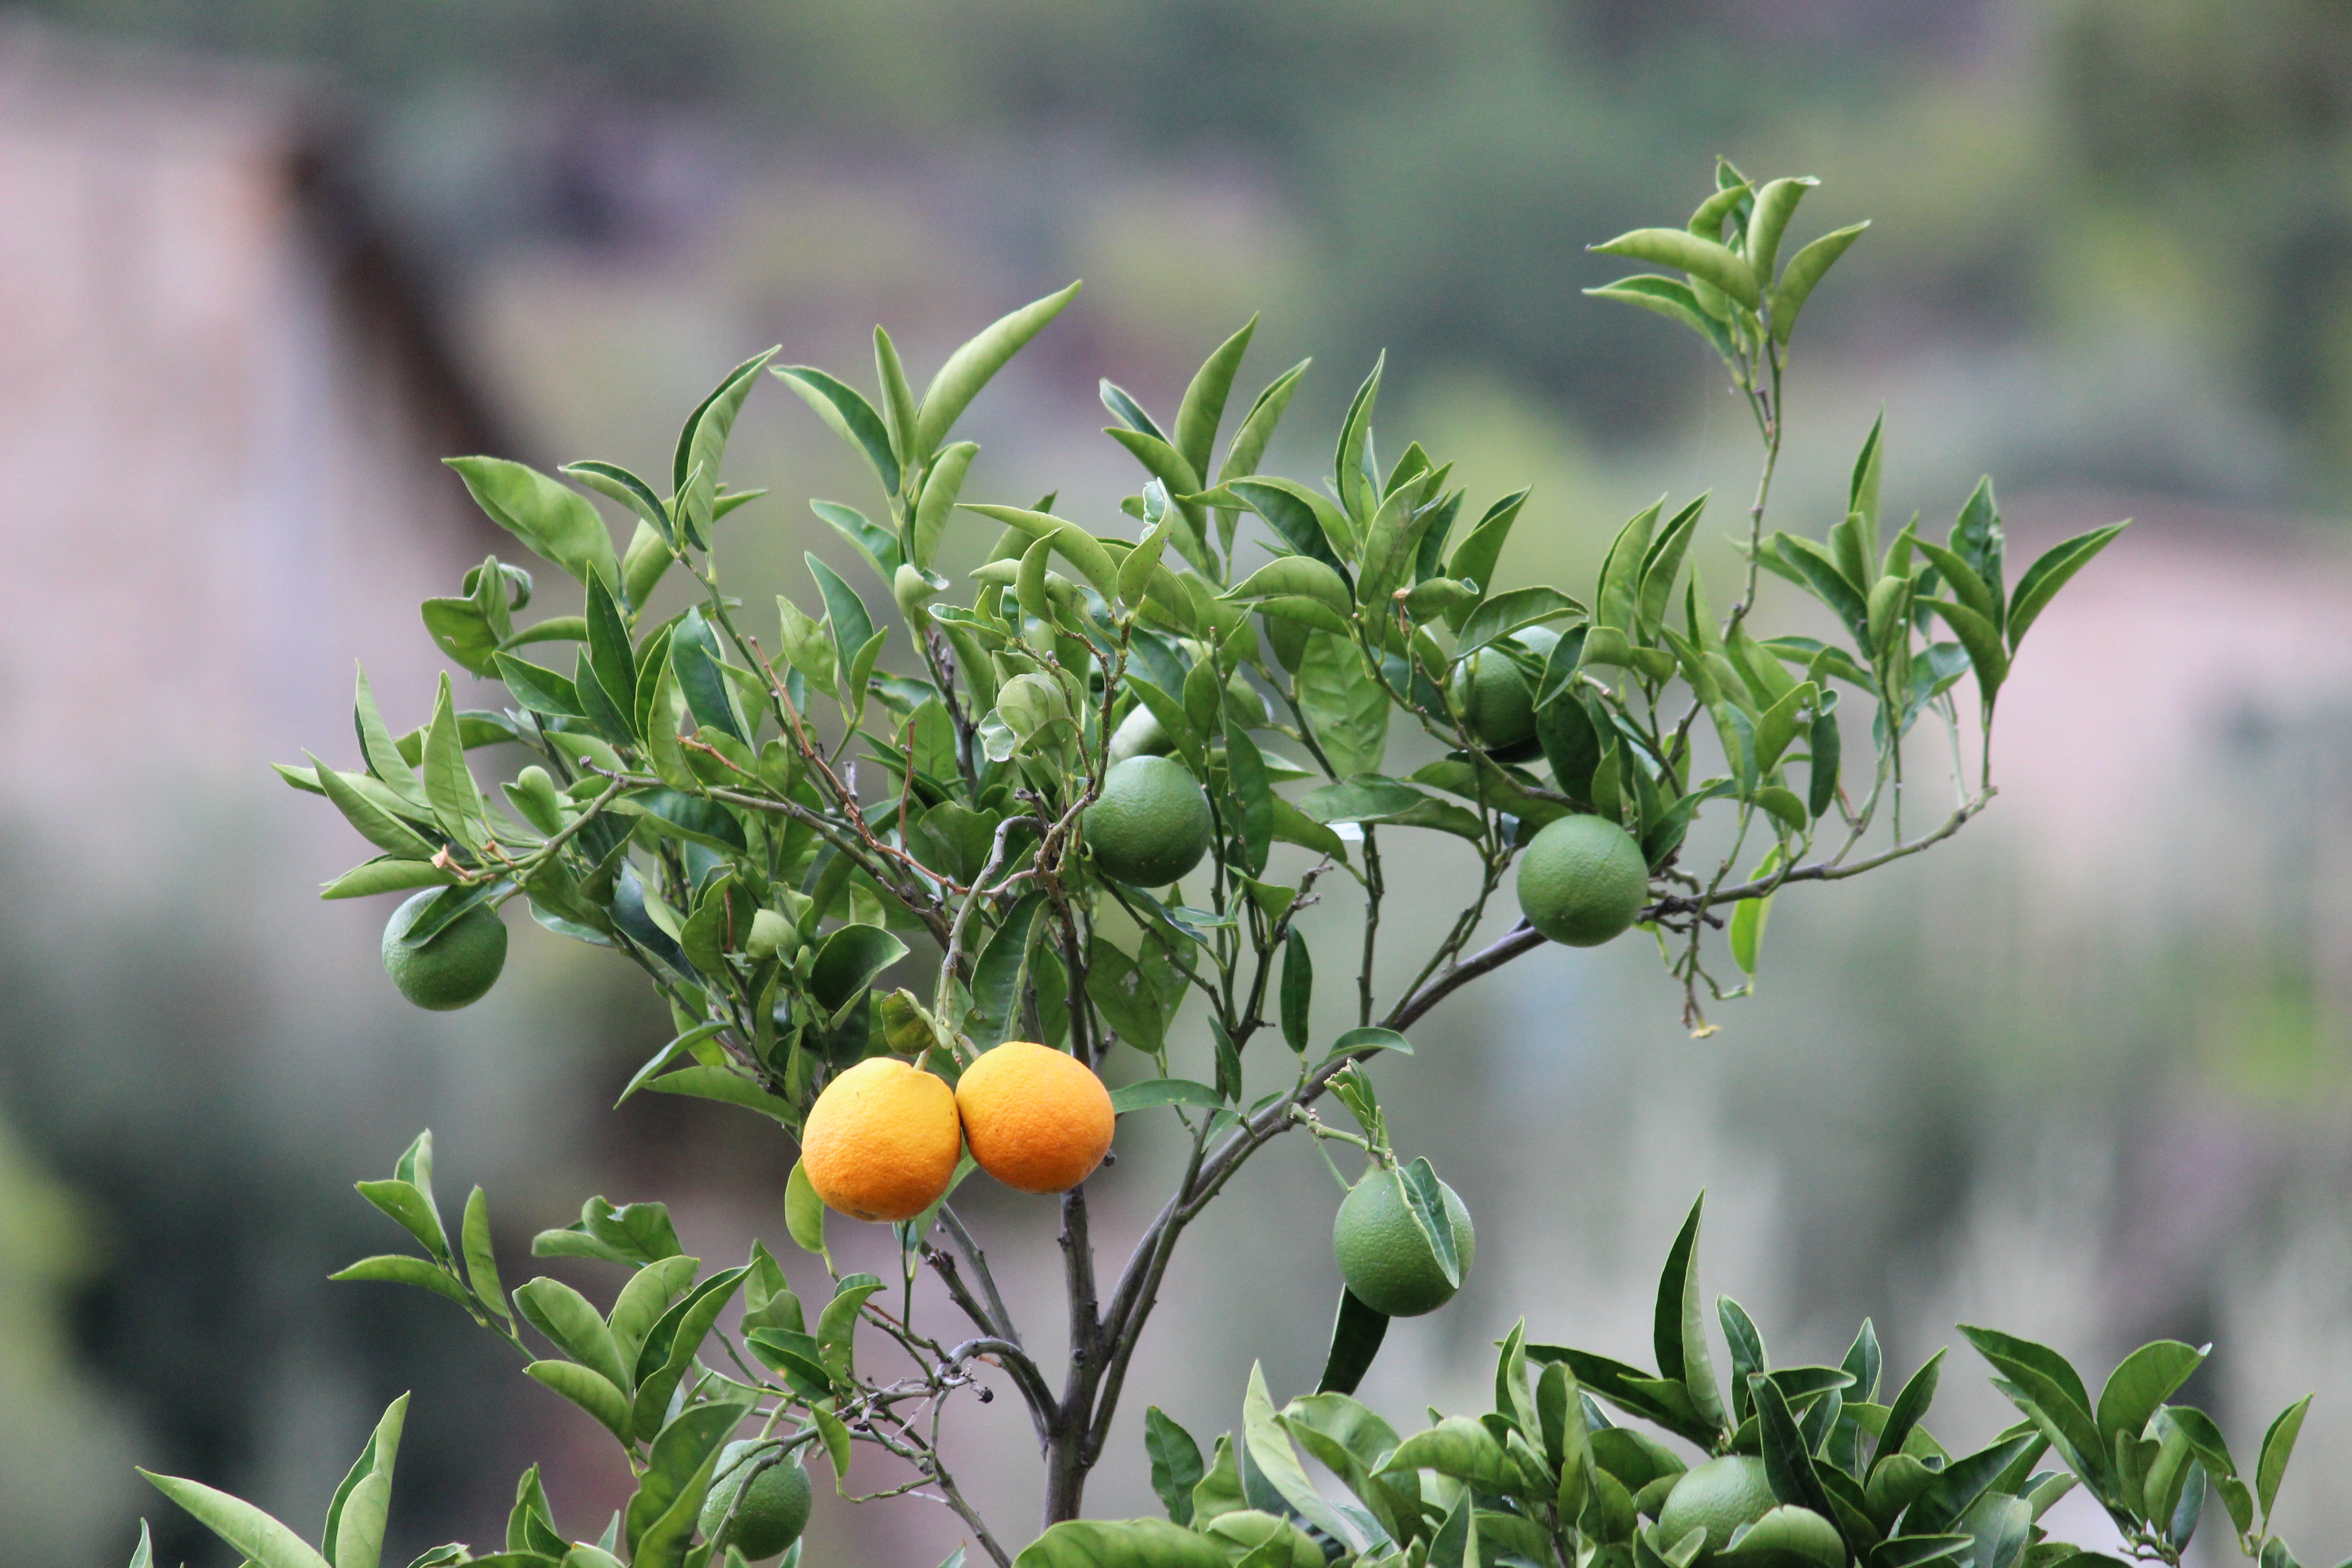
tree, branch, plant, fruit, leaf, flower, orange tree, food, green, herb, produce, vegetable, evergreen, botany, flora, wildflower, leaves, shrub, fruits, oranges, citrus, immature, macro photography, flowering plant, citrus fruit, land plant